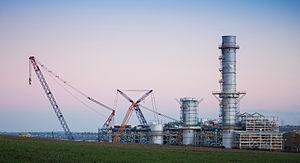
Le secteur de l'énergie au Royaume-Uni est historiquement marqué par ses mines de charbon, puis par son exploitation du pétrole et du gaz naturel off-shore en mer du Nord. Mais ces ressources sont en voie d'épuisement : en 2018, sa production ne couvre sa consommation qu'à hauteur de 21 % pour le charbon, 66 % pour le pétrole et 51 % pour le gaz naturel, si bien que le pays est devenu l'un des plus gros importateurs de gaz naturel.
La centrale thermique de Pembroke est une centrale thermique dans le pays de Galles au Royaume-Uni.